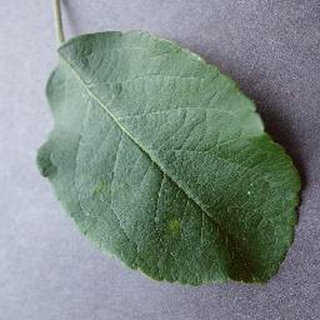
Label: healthy_apple